Česká Lípa

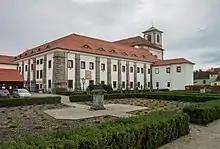
Augustinian monastery garden

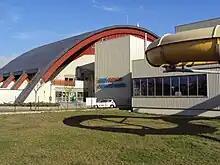
Winter stadium and neighbouring swimming pool

The Crystal House of Culture is a multifunctional building in the town centre built in 1975–1990. It contains a cinema, two halls, a restaurant, a ballet hall and a gallery.